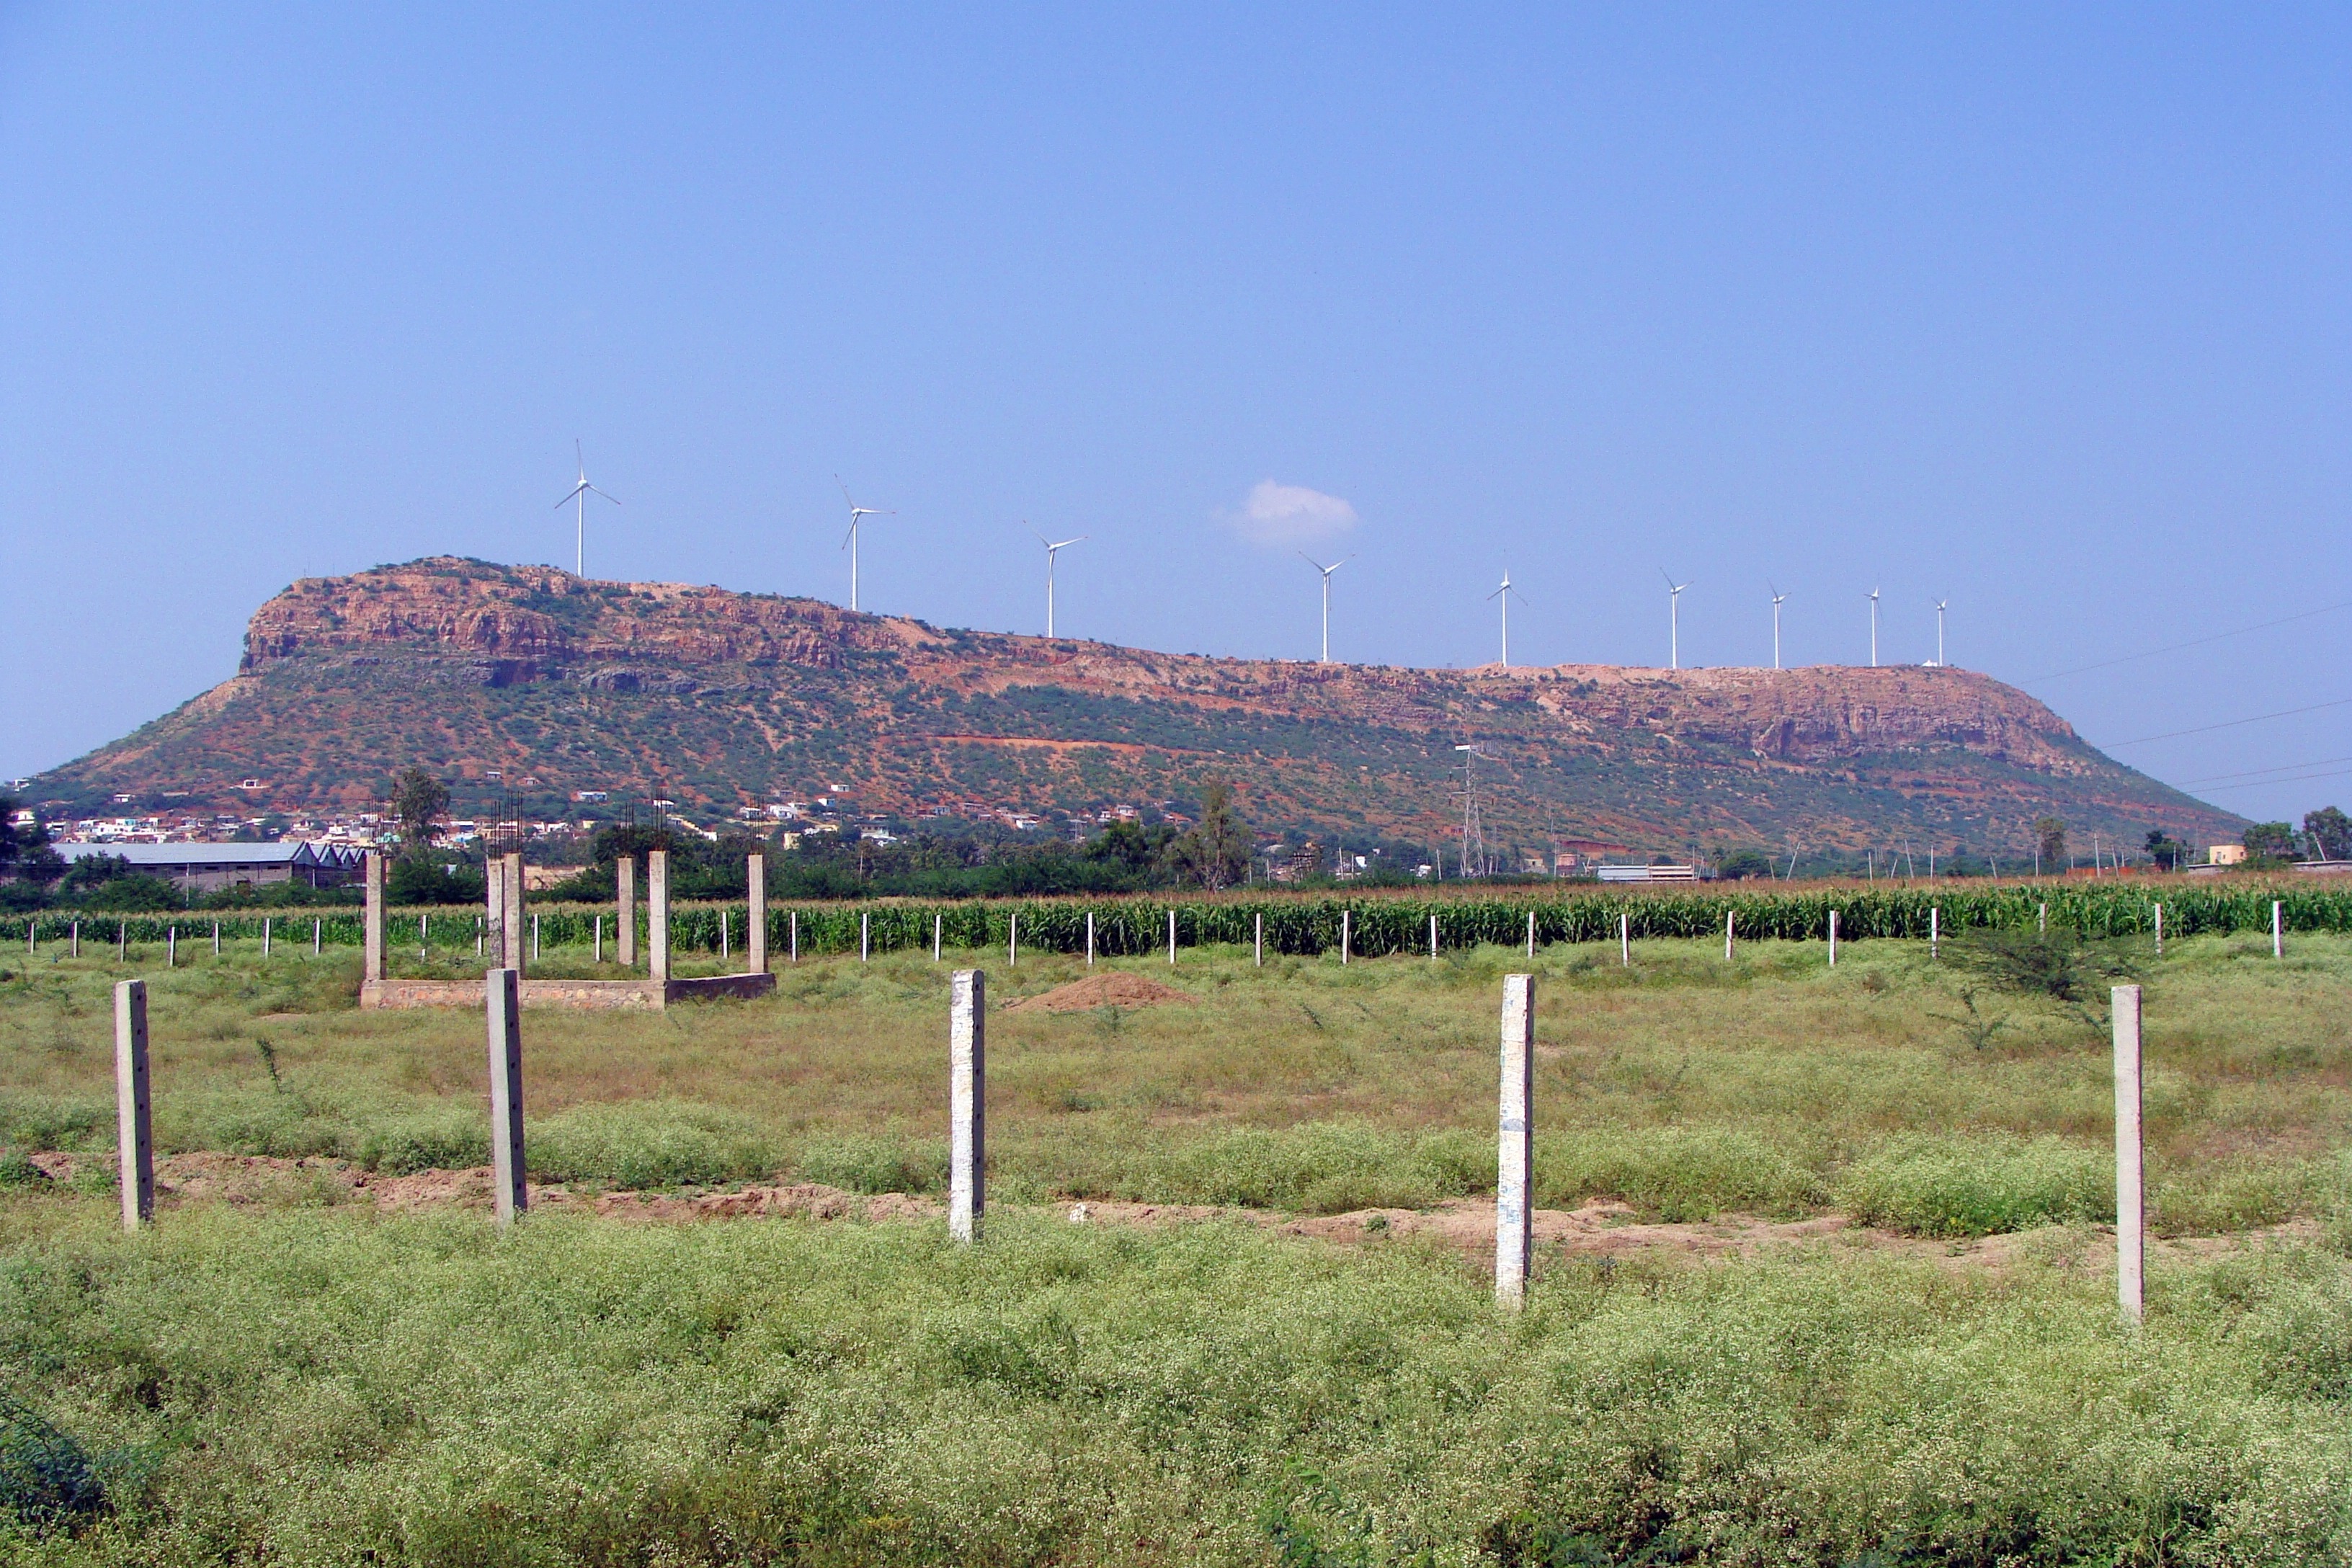
landscape, mountain, sky, field, farm, hill, isolated, farming, blue, wind turbine, agriculture, stadium, fields, india, karnataka, rural area, sport venue, outdoor structure, nargund hill